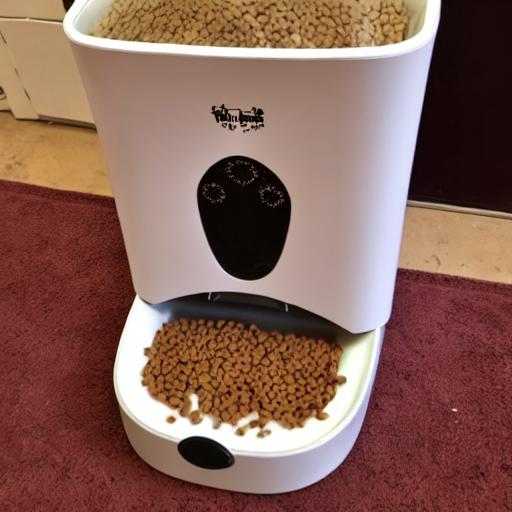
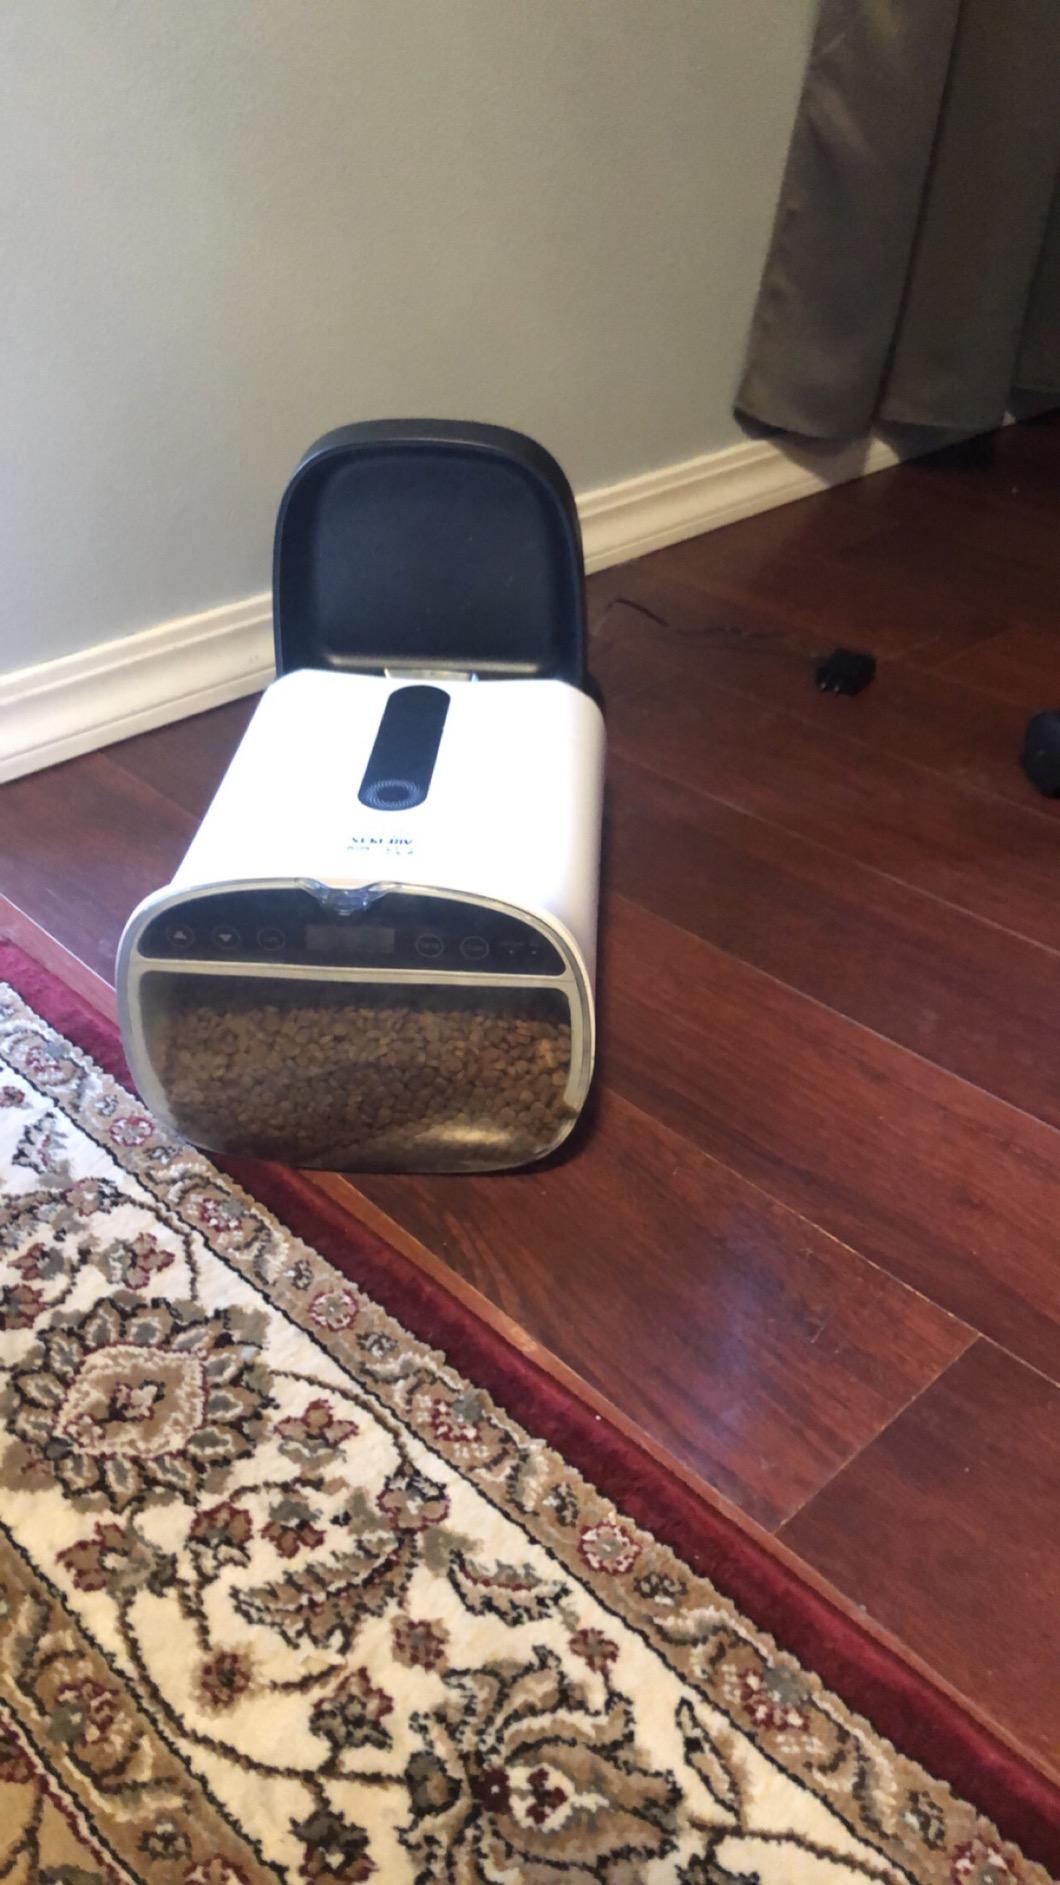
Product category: items_feeder
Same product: no